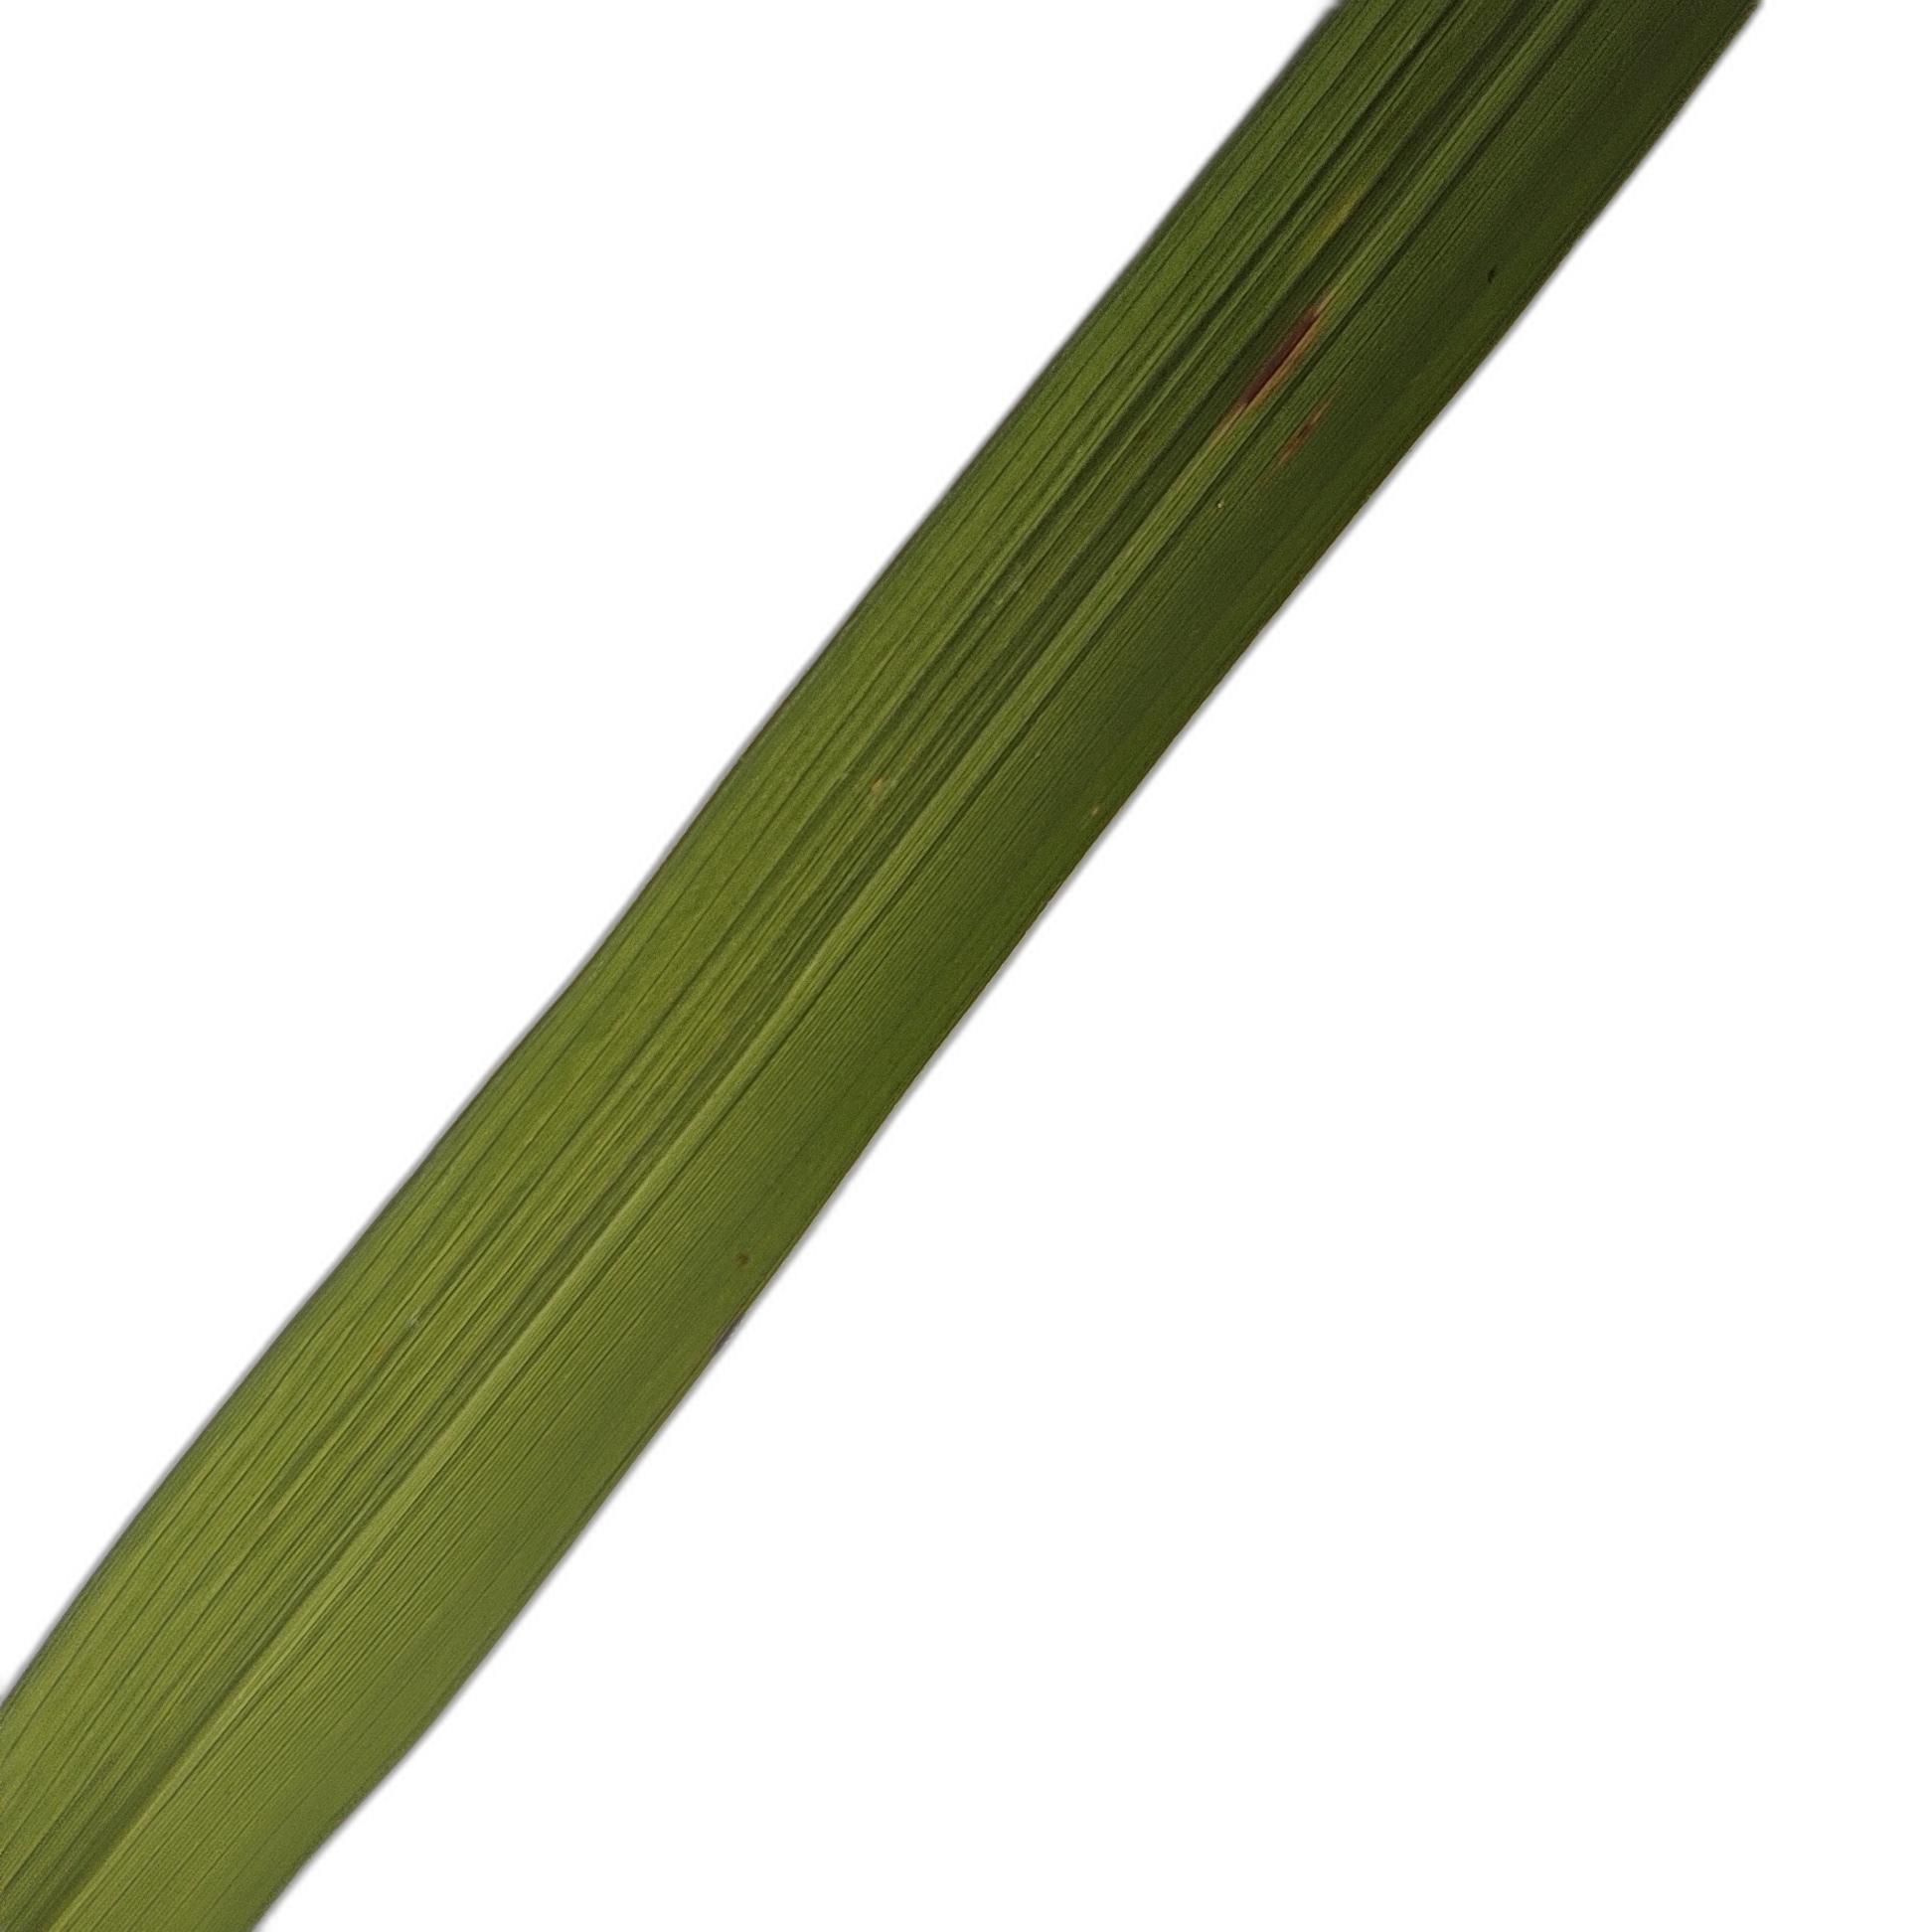
Label: Healthy